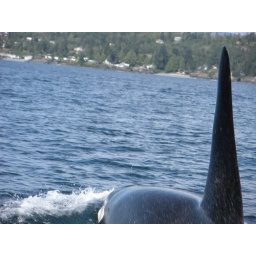
This male orca swam up to our boat then dove under and surfaced in a shower of spray